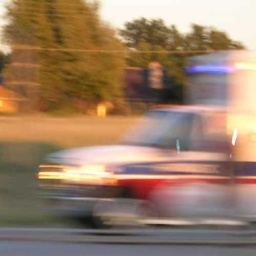
Label: ambulance